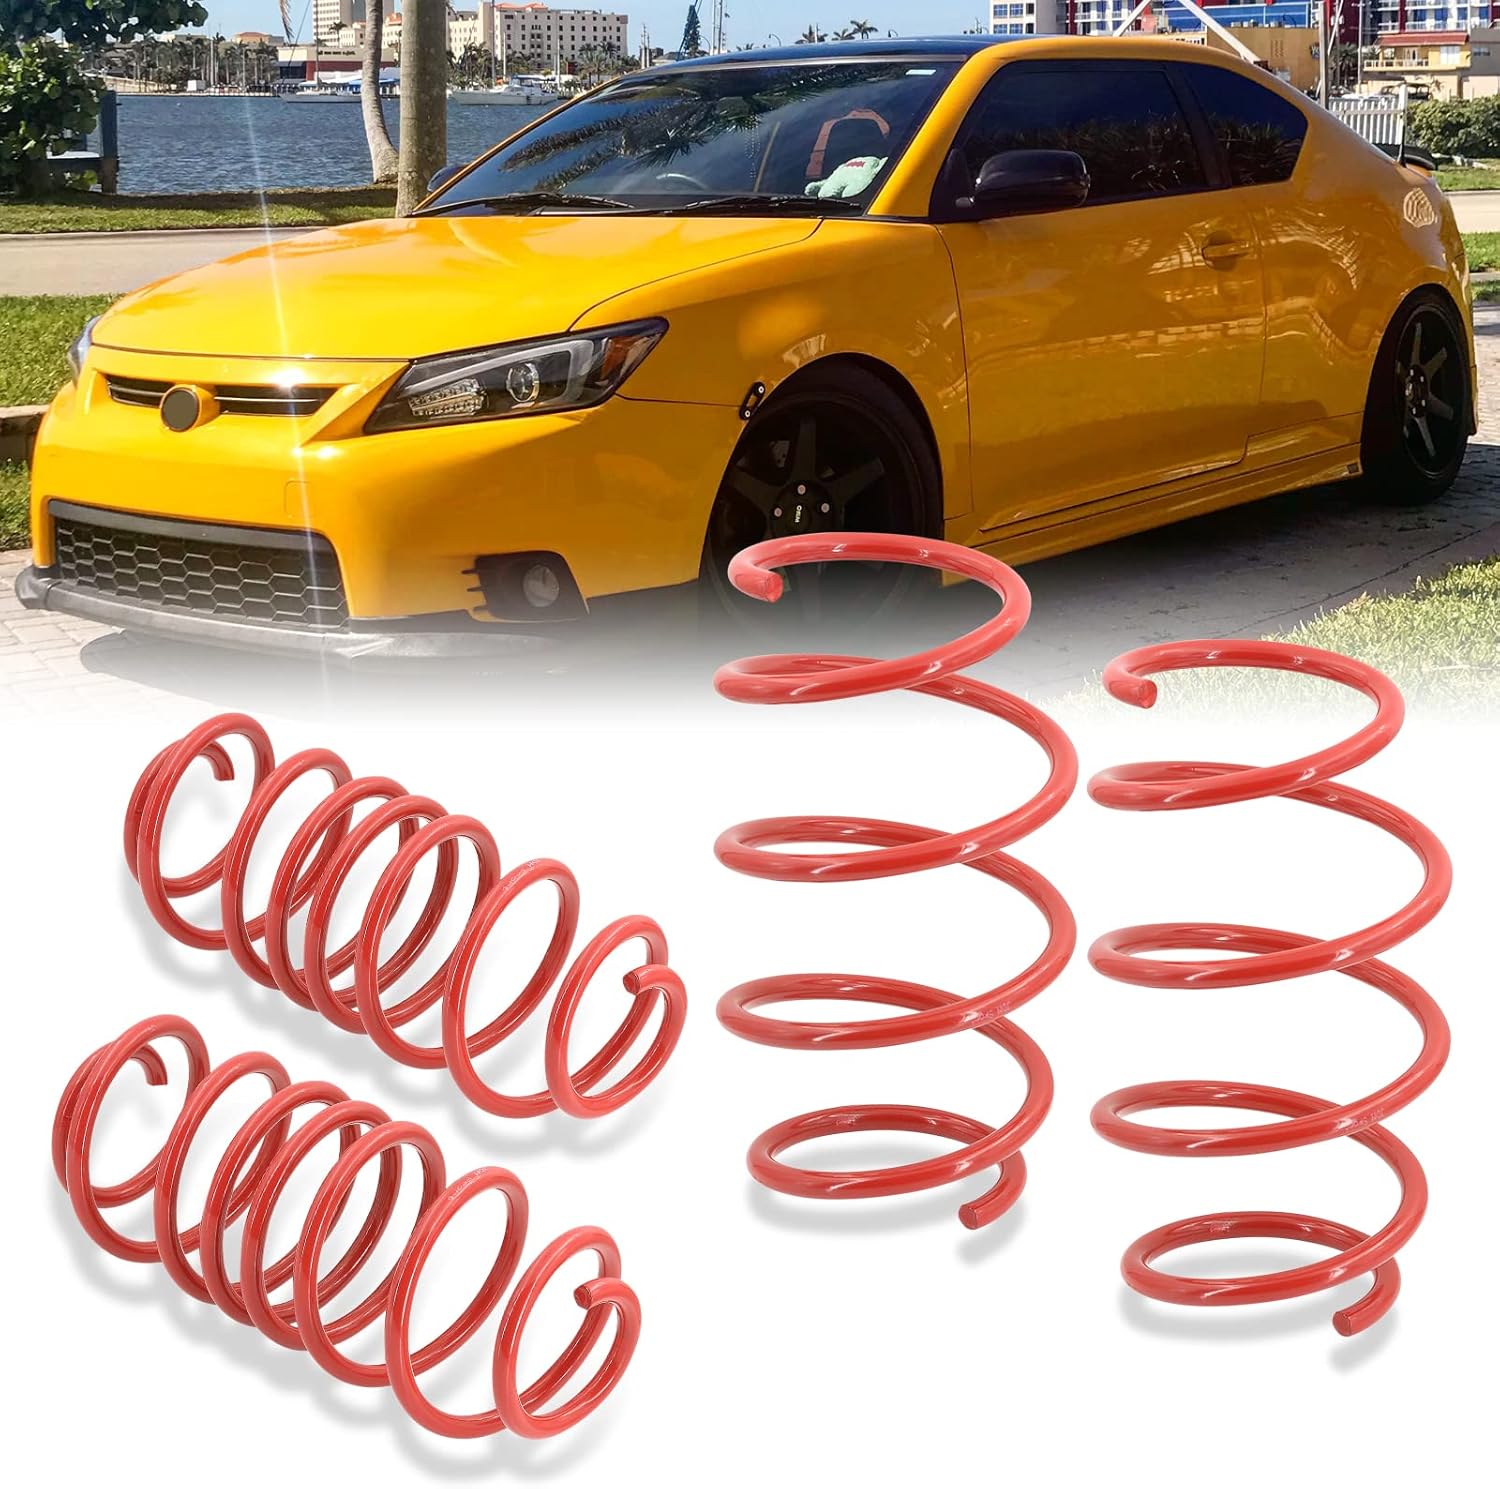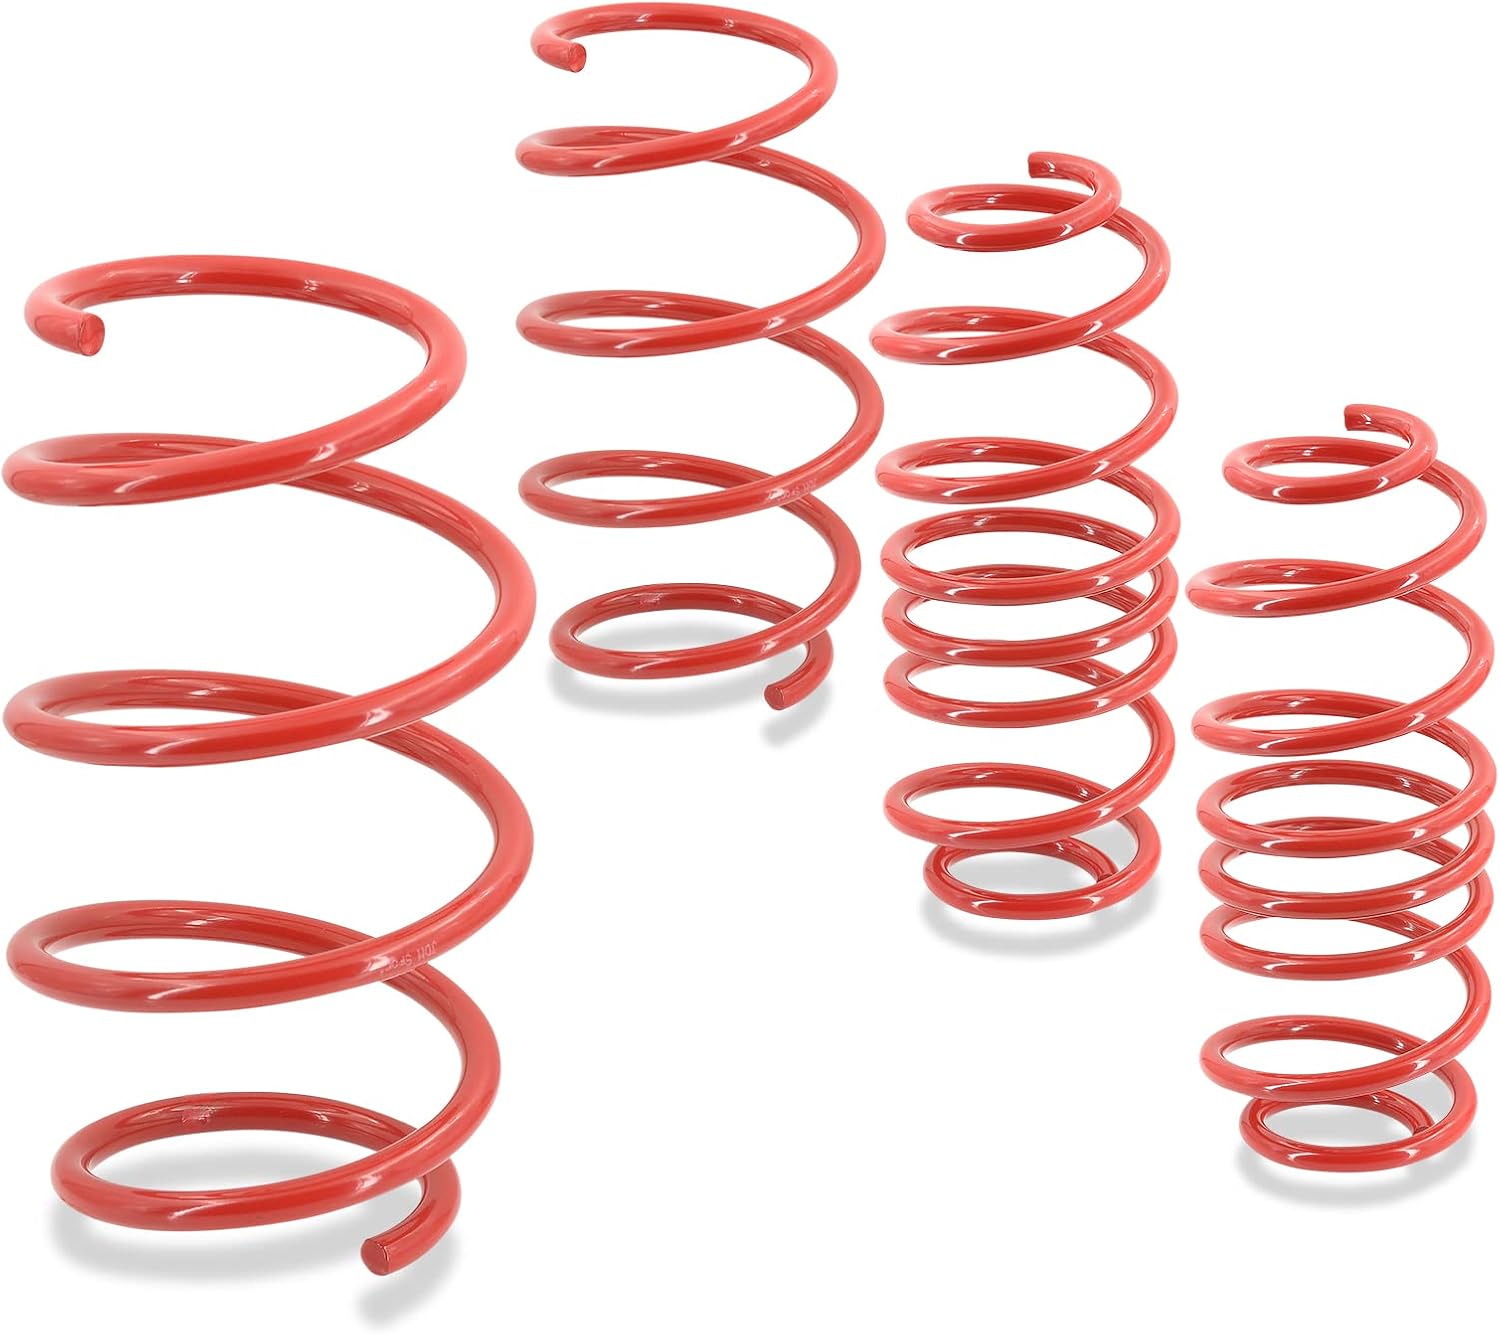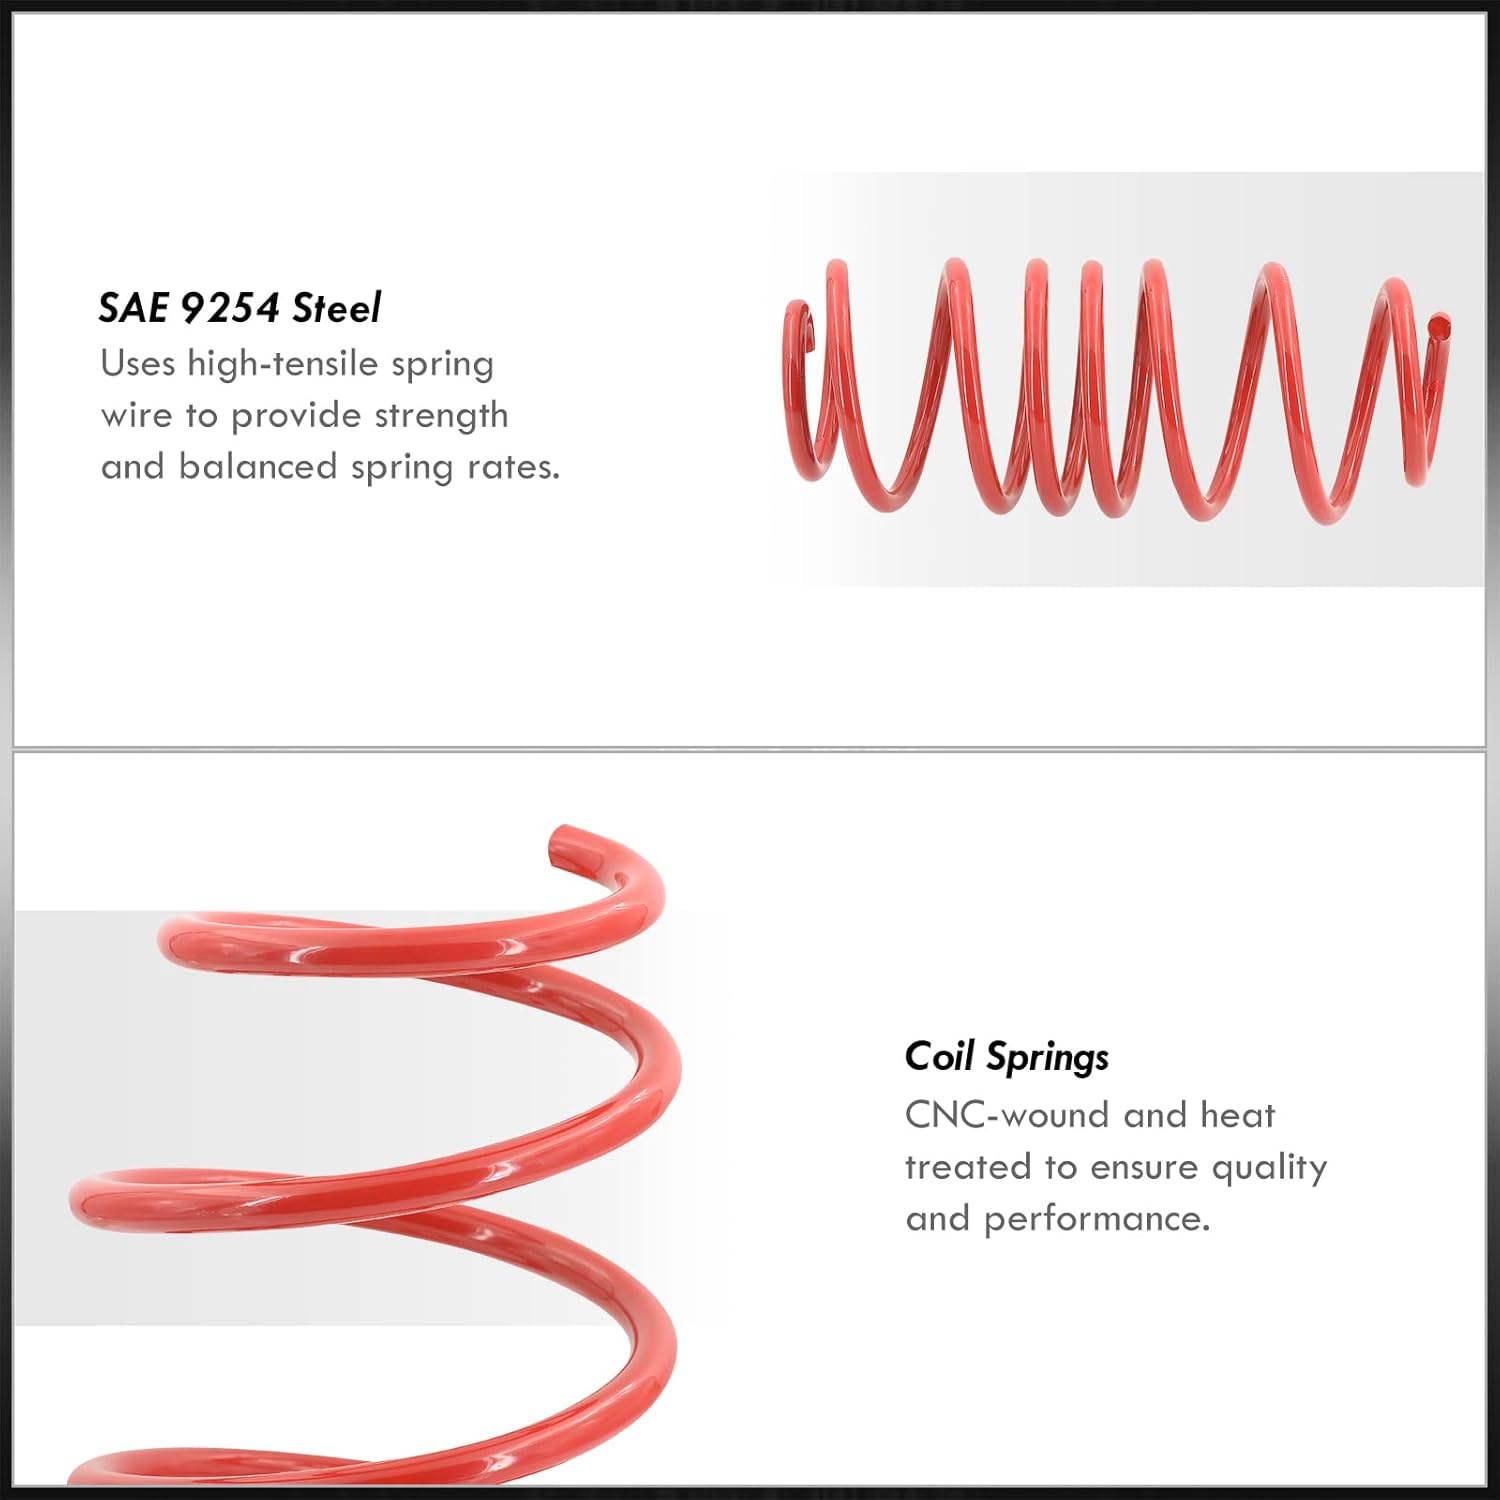
AJP Distributors 1.5" Front & 1.8" Rear Drop Height Suspension Handling JDM Coil Lowering Sport Springs Kit Red Compatible/Replacement For tC AGT20 AT20 2011 2012 2013 2014 2015 2016 11 12 13 14 15 16
Category: Automotive
100% brand new items, never used or installed. 100% brand new items, never used or installed. Performance front & rear lowering springs (4-piece). Performance front & rear lowering springs (4-piece). Made by OEM approved manufacturers with materials that meets or exceeds strict OEM requirements. Made by OEM approved manufacturers with materials that meets or exceeds strict OEM requirements. Manufactured from SAE 9254 chrome silicon high-tensile steel spring wire for superior strength and balanced spring rates. Manufactured from SAE 9254 chrome silicon high-tensile steel spring wire for superior strength and balanced spring rates. CNC cold wounded and heat treated with industrial powder coating for maximum durability and corrosion protection. CNC cold wounded and heat treated with industrial powder coating for maximum durability and corrosion protection. Lowers your vehicle's center of gravity to improve handling and response capabilities, while also providing a more aggressive look. Lowers your vehicle's center of gravity to improve handling and response capabilities, while also providing a more aggressive look. Reduces squat during acceleration, body roll in corners, and excessive nose-dive under hard braking. Reduces squat during acceleration, body roll in corners, and excessive nose-dive under hard braking. Designed to be used with OEM or aftermarket struts and shocks. Designed to be used with OEM or aftermarket struts and shocks. Specifications (Estimated): Lowering Drop Rate: 1.5" (Front) / 1.8" (Rear) Specifications (Estimated): Lowering Drop Rate: 1.5" (Front) / 1.8" (Rear) Lowering Drop Rate: 1.5" (Front) / 1.8" (Rear) * An alignment is highly recommended after installation. * * An alignment is highly recommended after installation. * No installation guides are included, we highly recommend seeking professional installation. No installation guides are included, we highly recommend seeking professional installation. Compatible/Replacement for: 2011-2016 tC 2011-2016 tC
Features: Warranty: Yes | Condition: New | Installation Guide: Not Included; Professional installation is highly recommended | Manufacturer Part Number: LS-023RD-AMA-L1 | Compatible/Replacement For: 2011-2016 tC